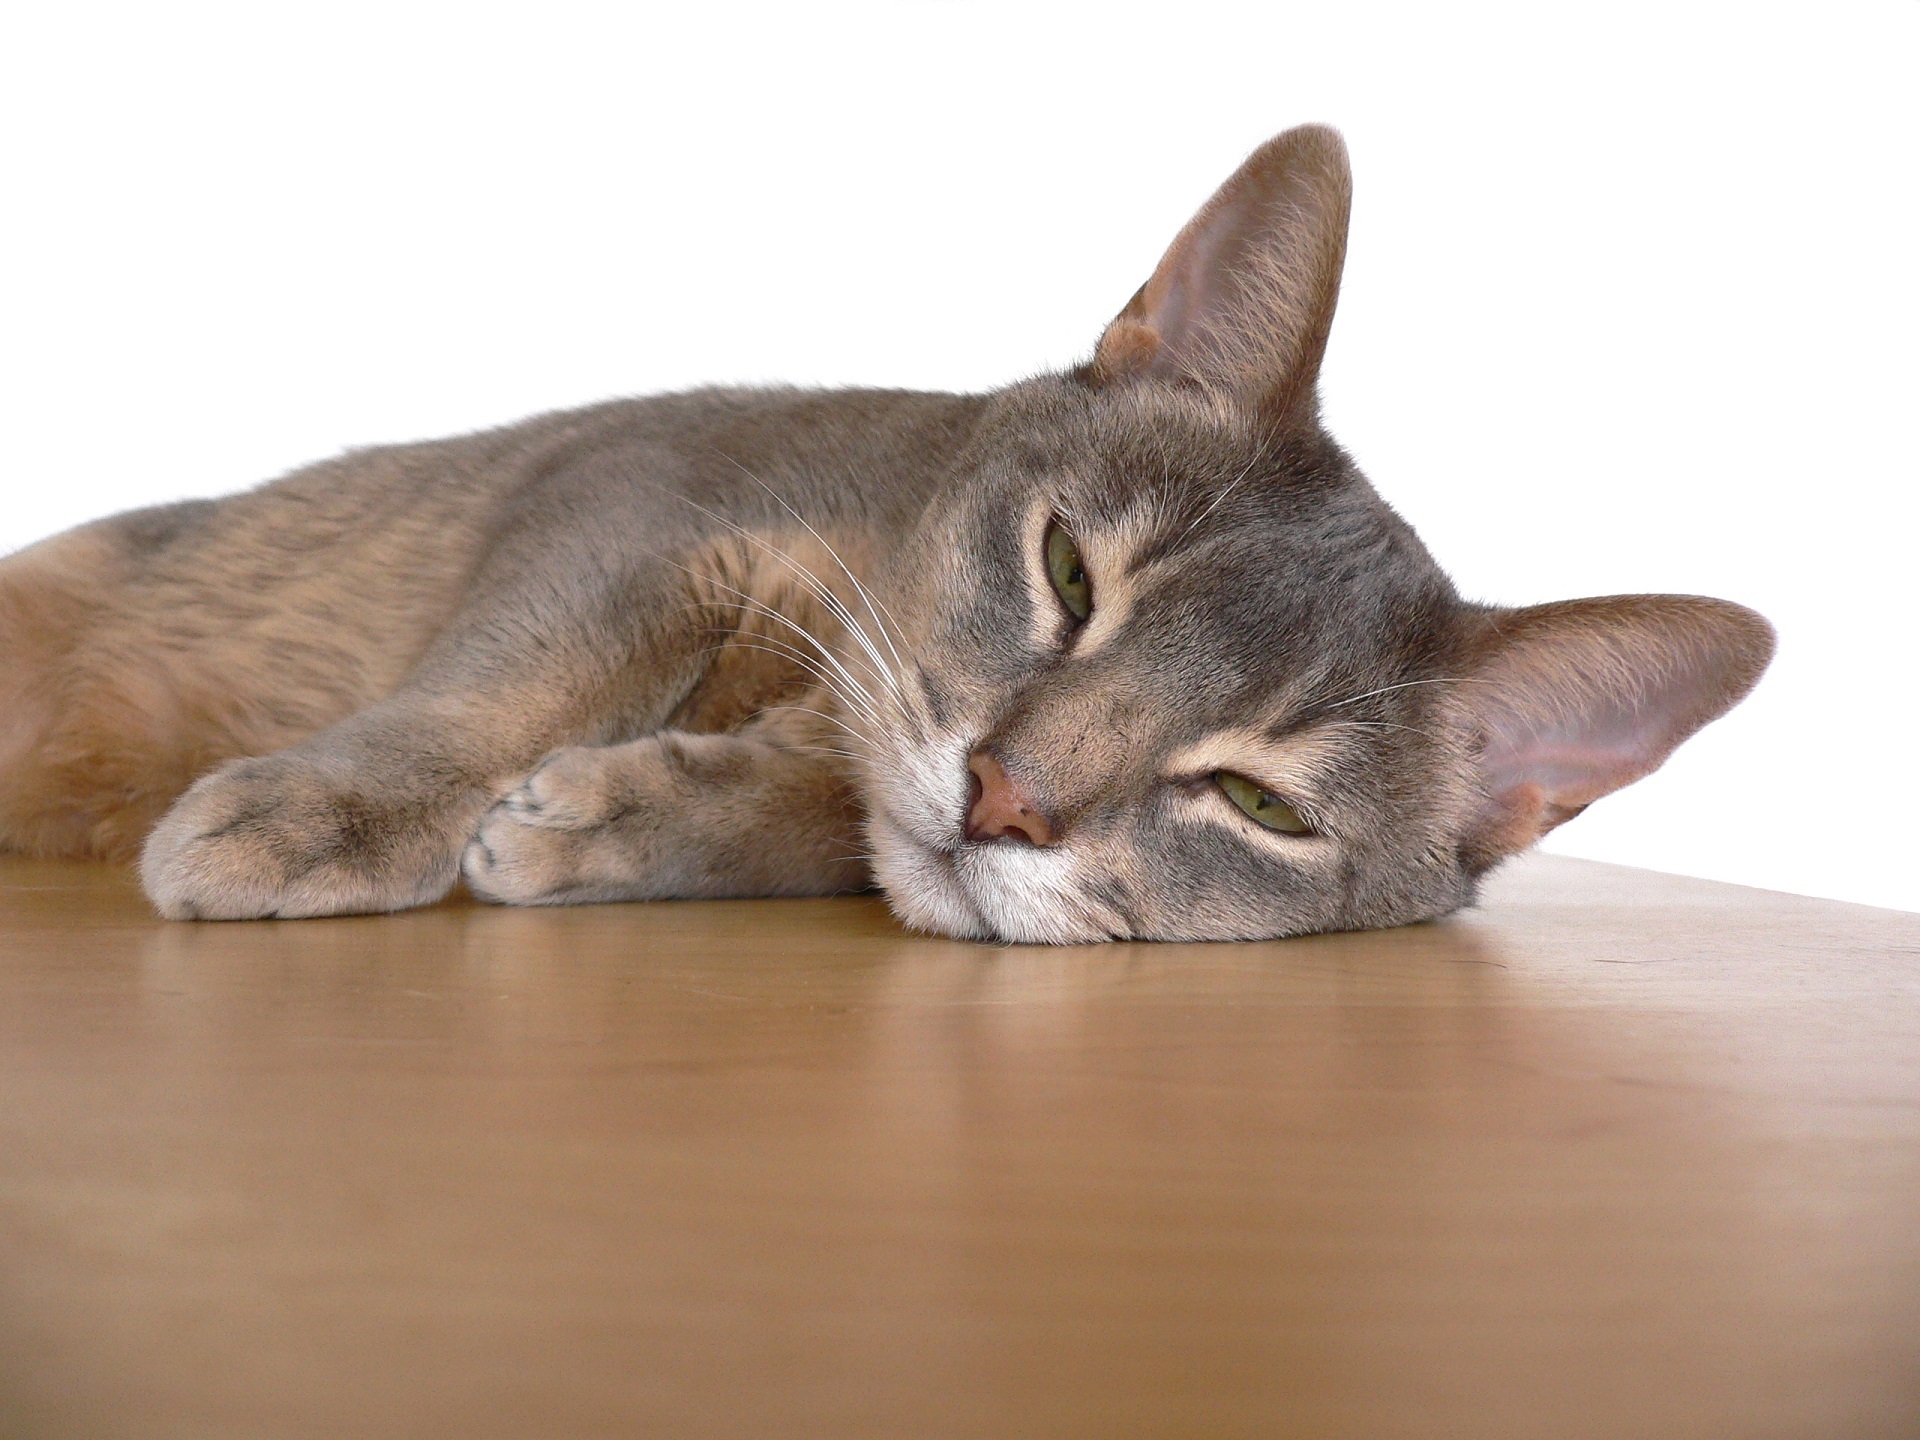
table, cute, looking, fur, portrait, kitten, cat, feline, mammal, close up, nose, whiskers, indoors, kitty, vertebrate, domestic, resting, adorable, burmese, reclining, abyssinian cat, european shorthair, small to medium sized cats, cat like mammal, domestic short haired cat